Crow Flies High

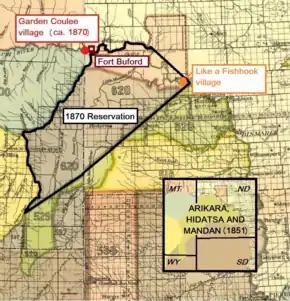
Map 1. Garden Coulee village of Hidatsa chief Crow Flies High. The little map shows the 1851 treaty territory of the Hidatsa, Mandan and Arikara

The dissident band settled on the north bank of the Missouri, about two miles above the mouth of Yellowstone River on an outlying part of the Fort Buford Military Reservation (see Map 1). Nearby Fort Buford reduced the risk of attacks on the small village from the Sioux and it provided a market for furs and robes. The Hidatsa had never fought the U.S. Army and the garrison accepted them in the area. The new settlement consisted mostly of log cabins, earth lodges, and a number of families dug storage pits.